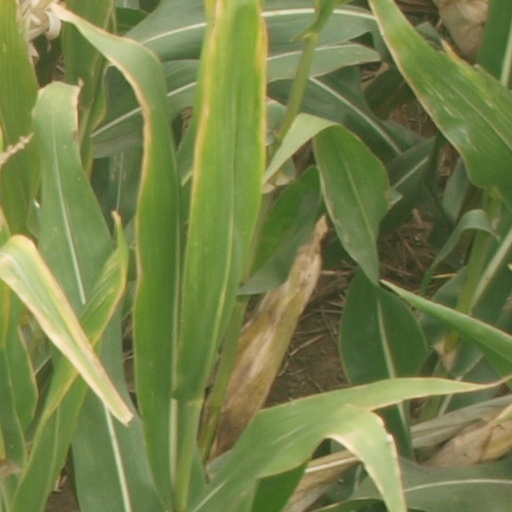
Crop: maize; corn